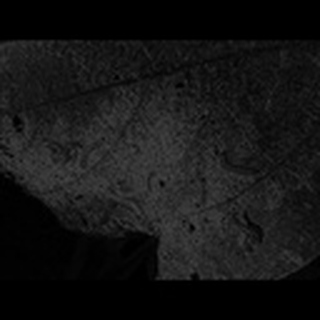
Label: cotton_army_worm